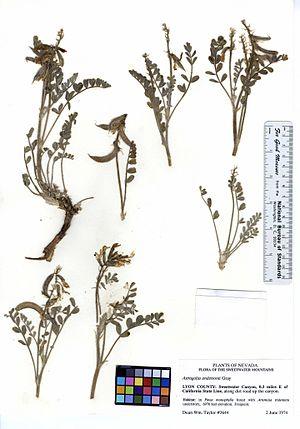
Astragalus andersonii est une espèce végétale de la famille des Fabaceae. Elle est originaire d'Amérique du Nord.